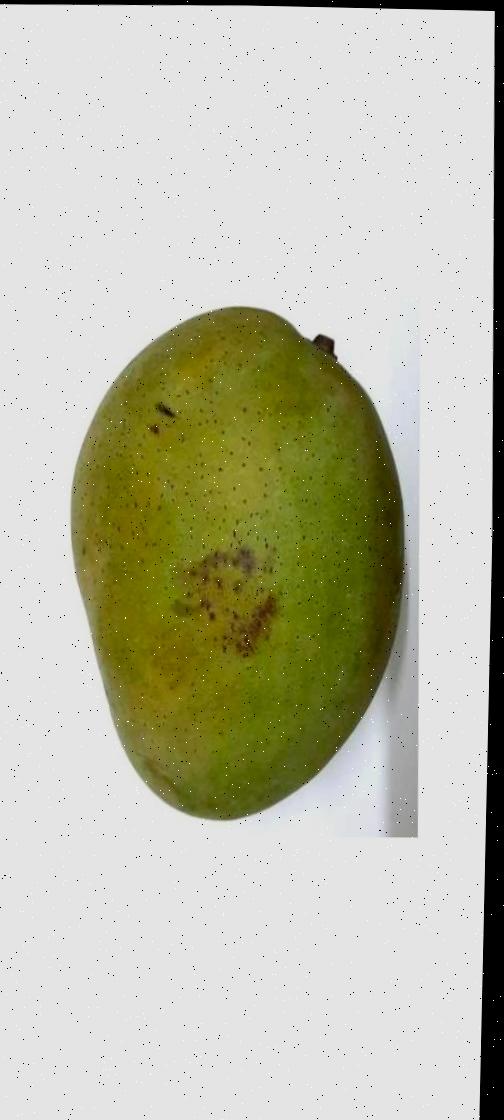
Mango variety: Fazli Shurmai